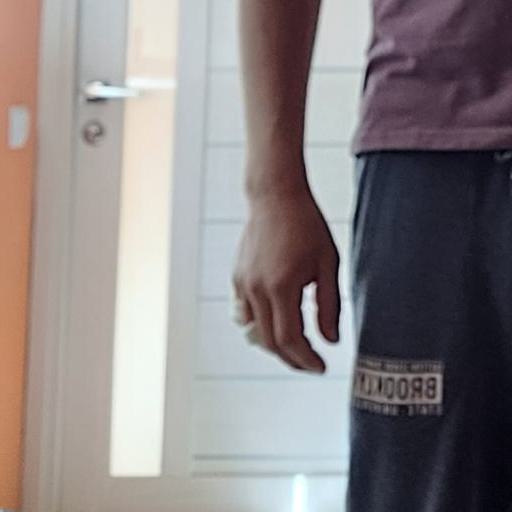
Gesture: no_gesture